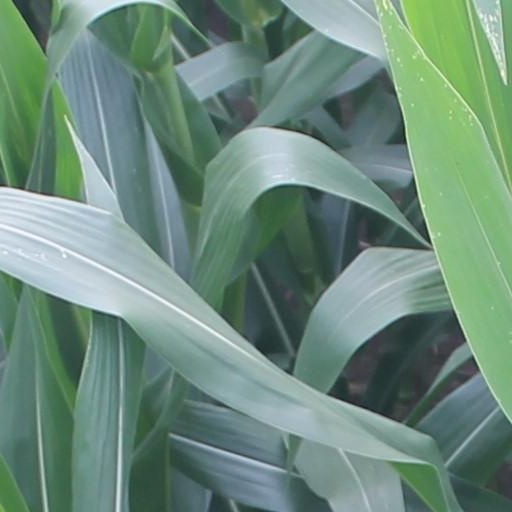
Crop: maize; corn